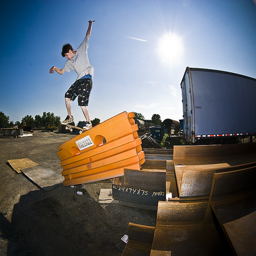
A man riding a skateboard on top of a stack of orange blocks.
A skateboarder is doing a trick on top of an orange unit.
Young man skateboarding performing a trick on lumber
a man that is jumping a skate board
A boy attempts a trick on his skateboard.